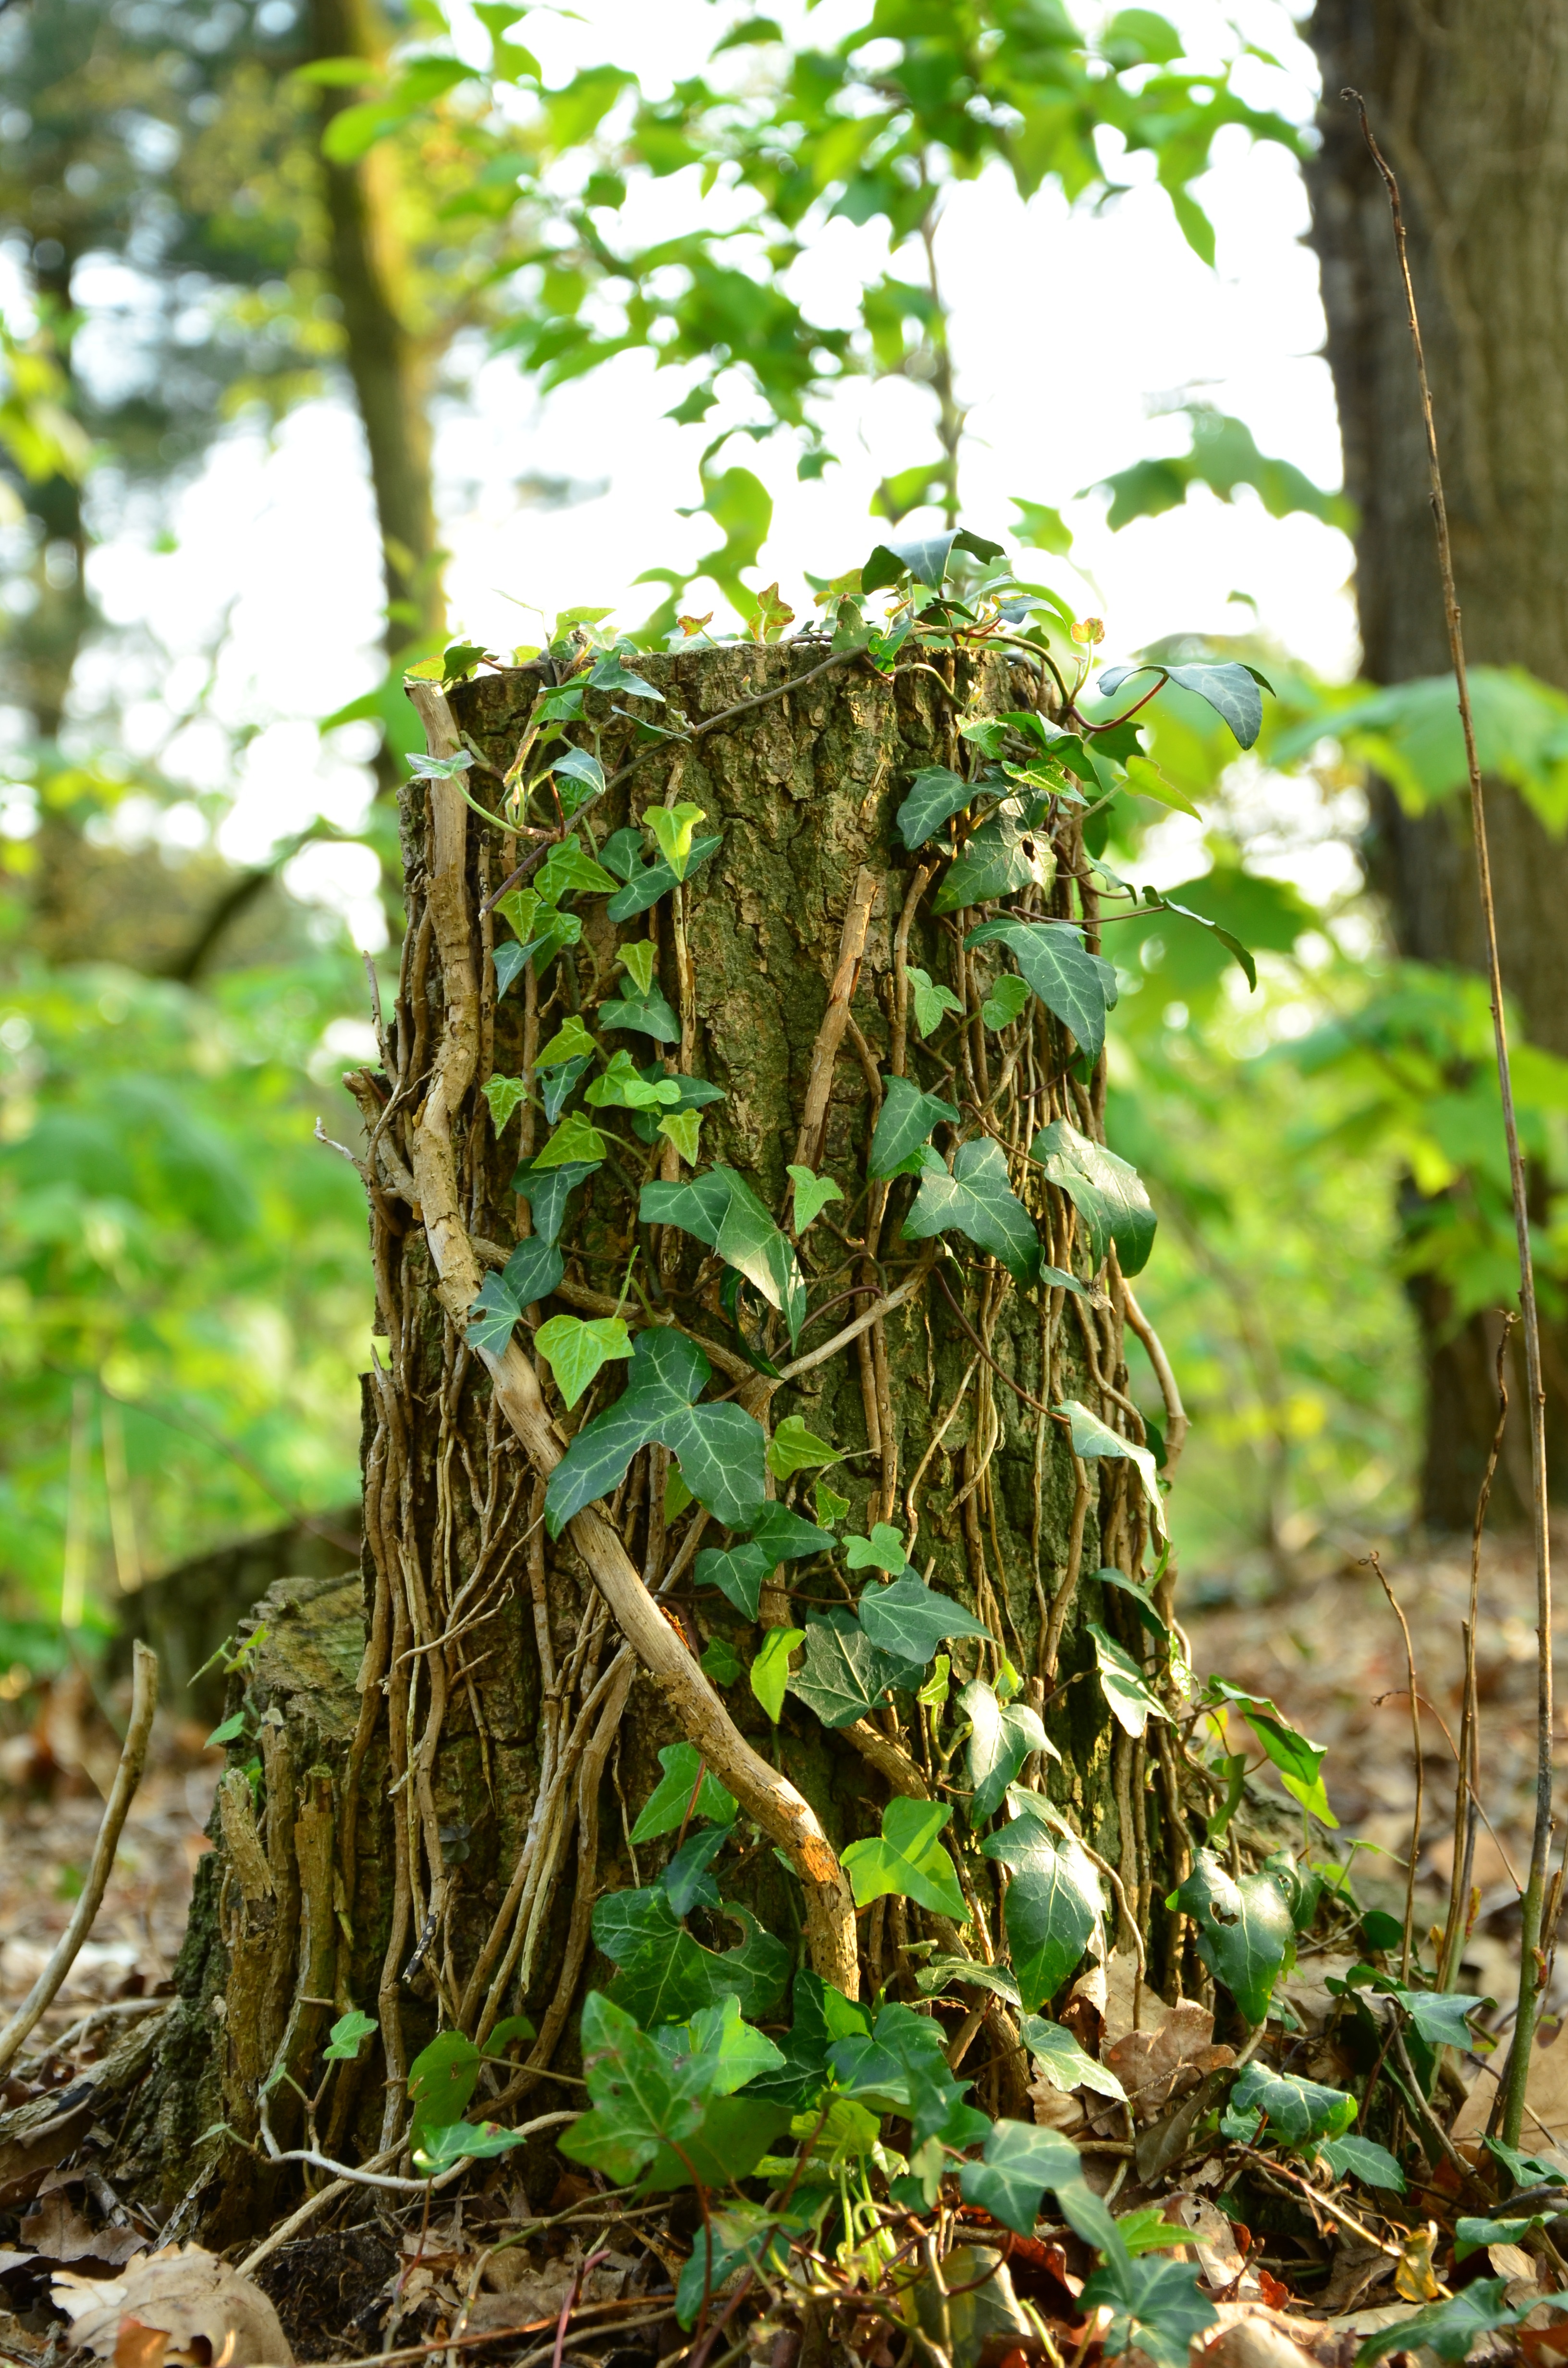
tree, nature, forest, grass, branch, growth, plant, leaf, flower, trunk, summer, wildlife, environment, spring, green, jungle, produce, natural, glow, botany, garden, flora, tree trunk, leaves, vines, rainforest, woodland, habitat, natural environment, woody plant, land plant